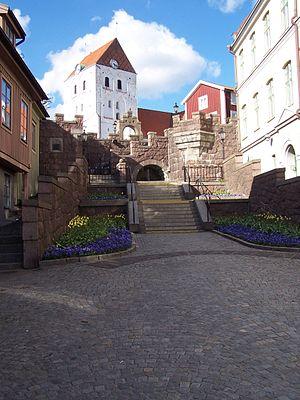
Ronneby est une ville de Suède, chef-lieu de la commune de Ronneby, dans le comté de Blekinge. 11 767 personnes y vivent.